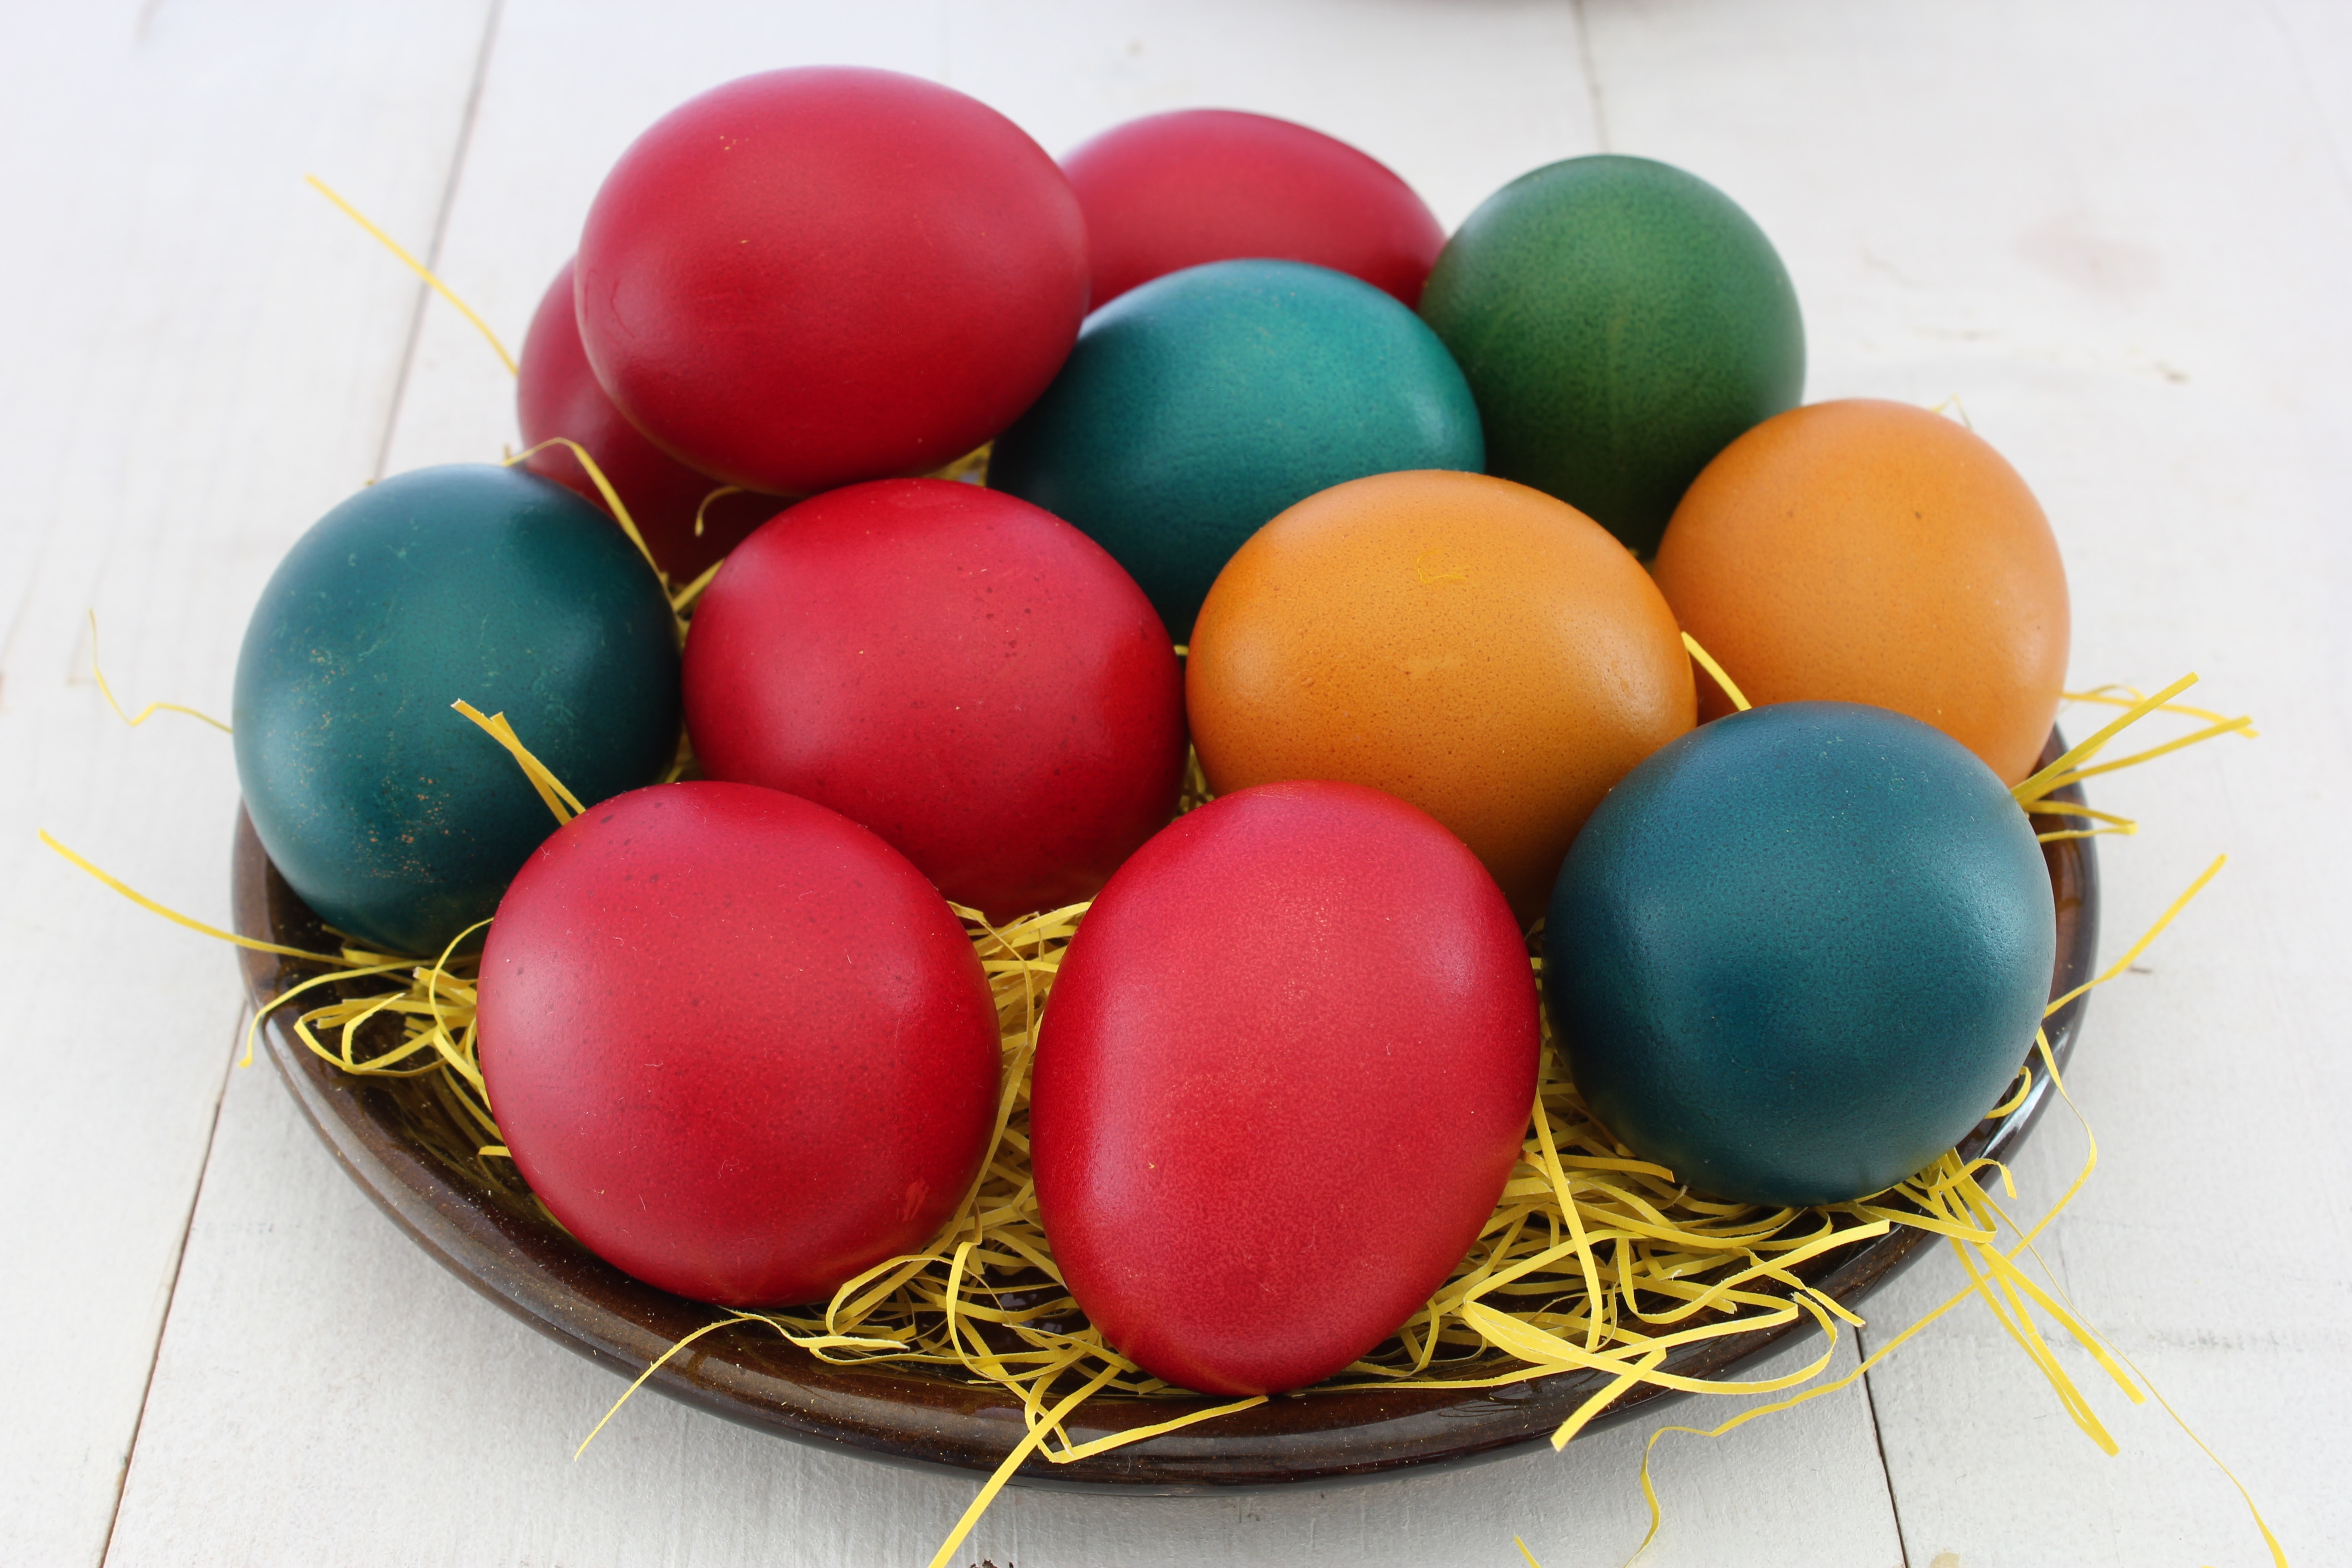
egg, easter egg, easter, food, christmas ornament, holiday, event, nest